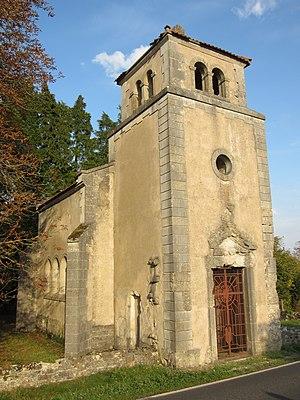
Chapelle Thiaucourt Regneville
Thiaucourt-Regniéville est une commune française située dans le département de Meurthe-et-Moselle, en région Grand Est.
Regniéville, également appelé Regniéville-en-Haye, est un village et une ancienne commune de Meurthe-et-Moselle, détruit durant la Première Guerre mondiale, aujourd'hui intégrée à la commune de Thiaucourt-Regniéville. Regniéville forme une exclave par rapport au territoire de la commune.